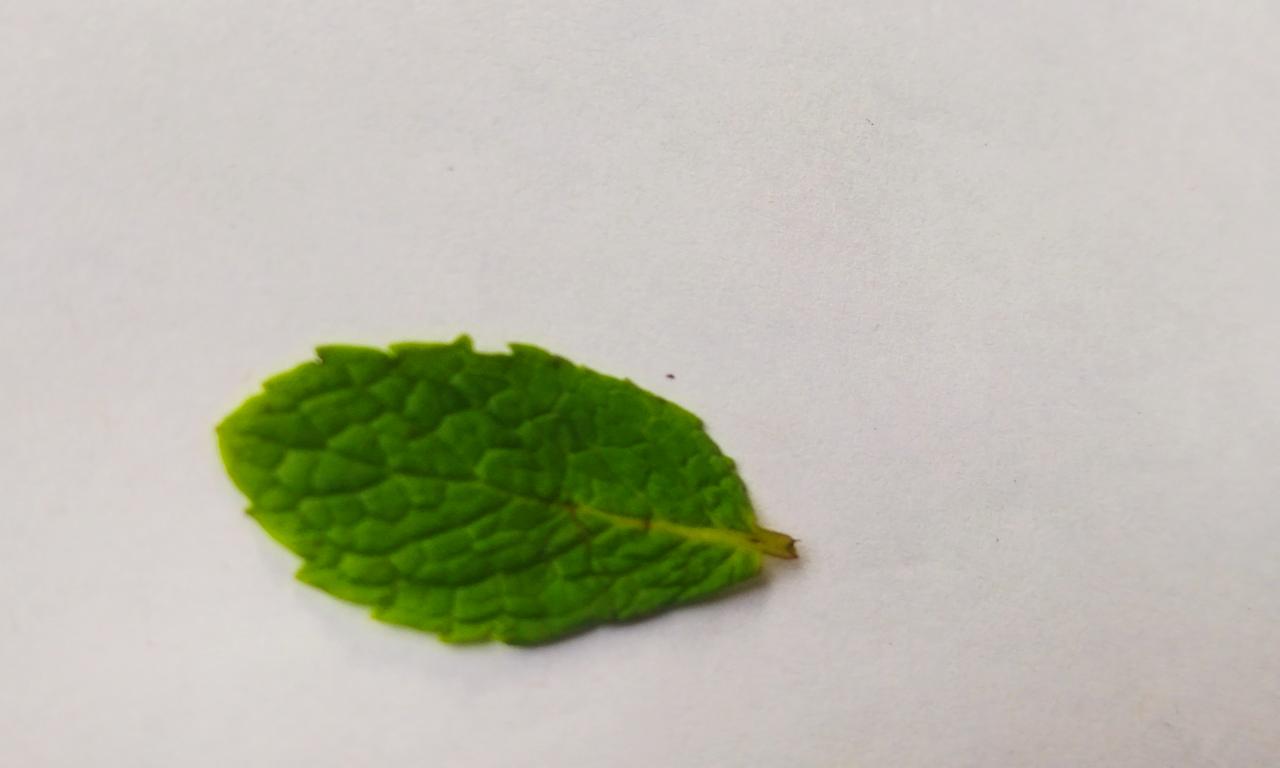
Label: Fresh